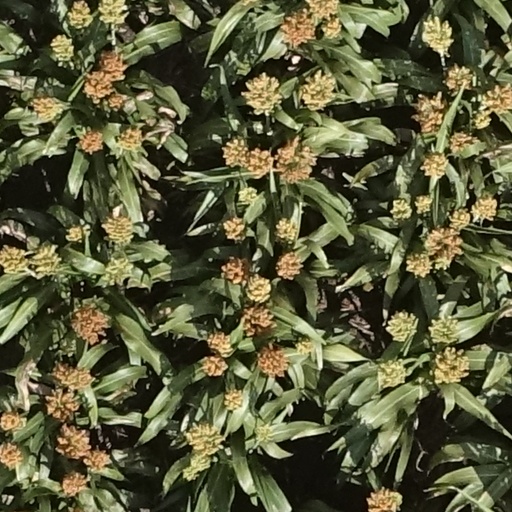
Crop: sorghum